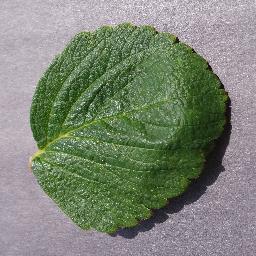
Label: Strawberry___healthy